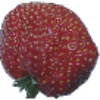
Label: strawberry_wedge